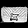
Label: Bag